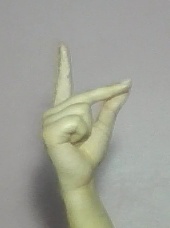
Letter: ta